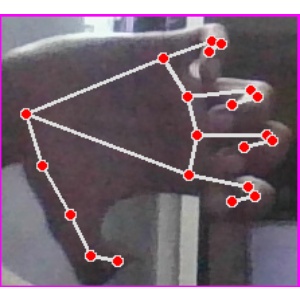
अक्षर: त